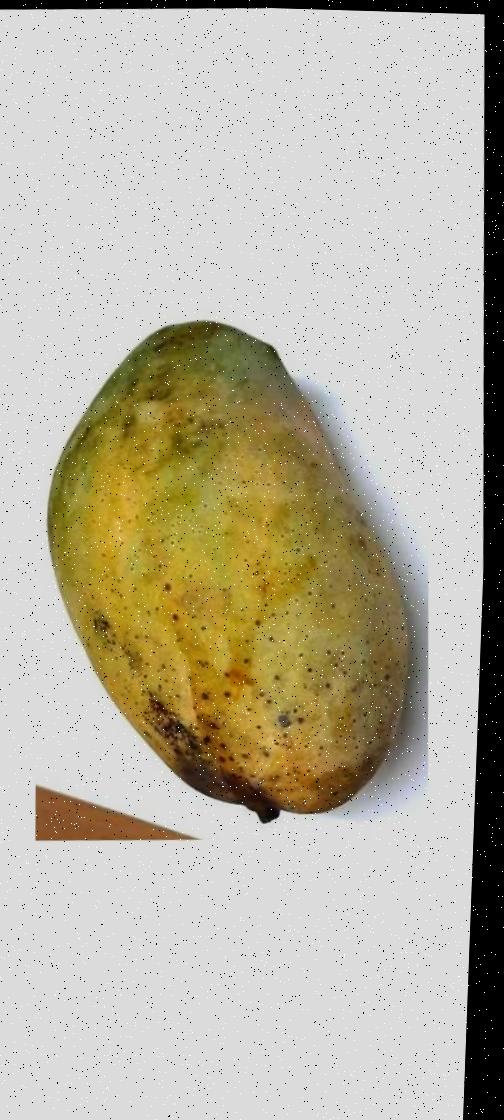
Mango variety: Fazli Classic